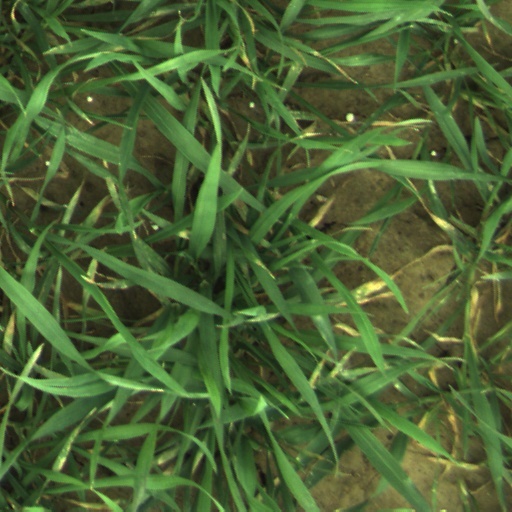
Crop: wheat